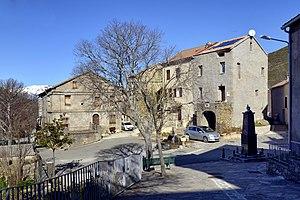
Santa-Lucia-di-Mercurio est une commune française située dans la circonscription départementale de la Haute-Corse et le territoire de la collectivité de Corse. Le village appartient à la piève de Talcini.